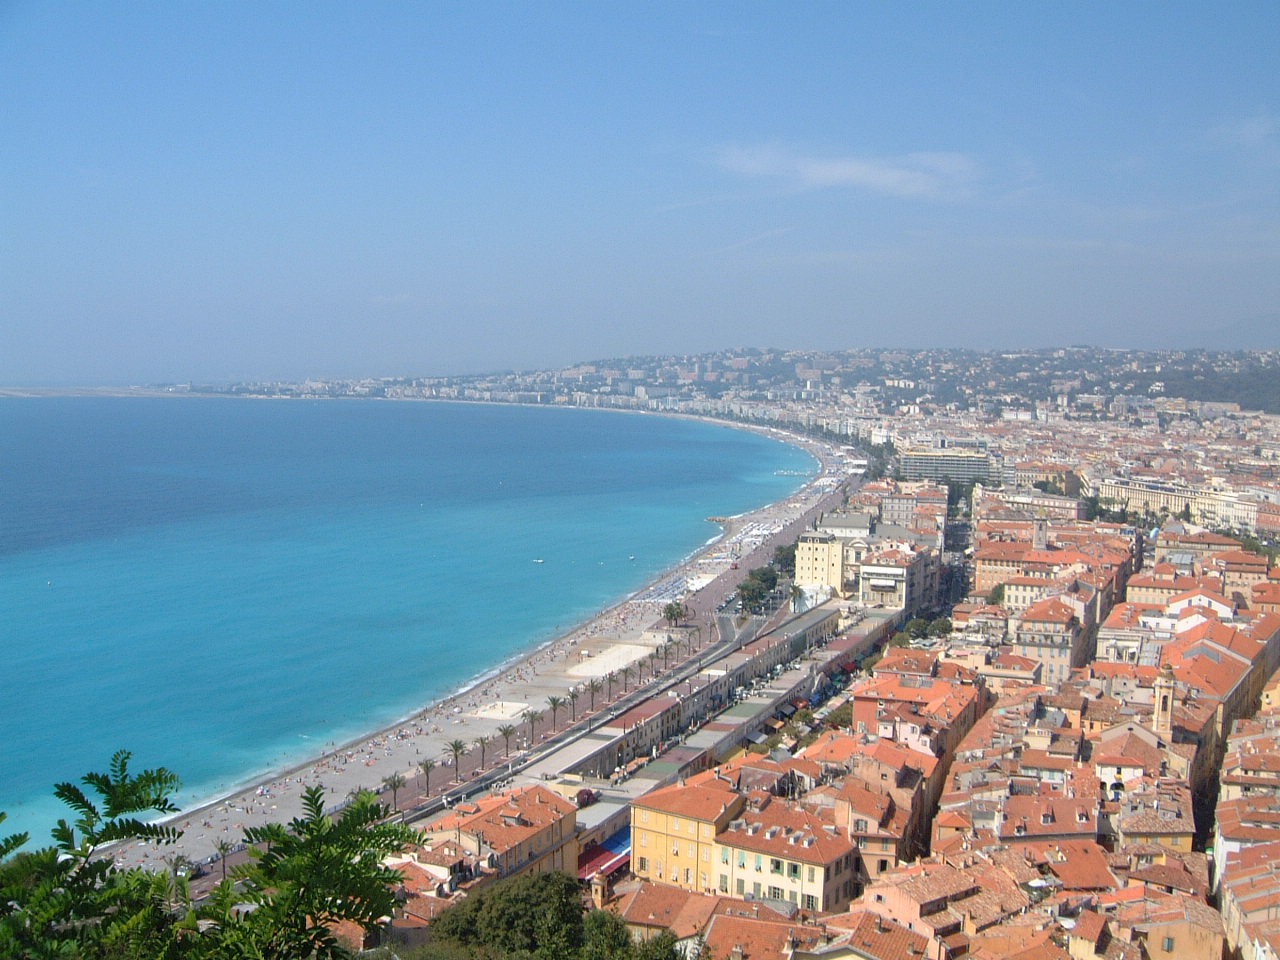
beach, landscape, sea, coast, horizon, town, cityscape, vacation, bay, blue, terrain, marine, cape, aerial photography